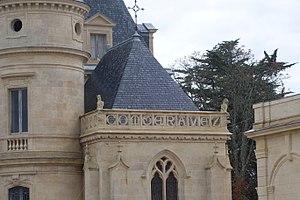
chapelle du château
Auguste Simon Hubert Marie Ravez, dit le comte Ravez, né à Lyon le 21 octobre 1770, mort à Bordeaux le 3 septembre 1849, pair de France de 1829 à 1830 est homme politique français, qui fut député de la Gironde en 1816, président de la Chambre des députés de 1818 à 1827, conseiller d'État et sous-secrétaire d'État à la Justice en 1817.